The Columbian Exchange

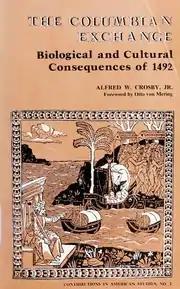

The Columbian Exchange: Biological and Cultural Consequences of 1492 is a 1972 book by Alfred W. Crosby on the Columbian exchange, coining that term and helping to found the field of environmental history. The exchange was of cultivated plants, domestic animals, diseases, and human culture between the Old World and the New World, in the centuries immediately following Christopher Columbus's voyage to the Americas in 1492.